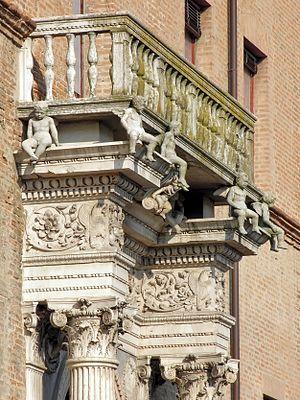
Le palazzo Prosperi-Sacrati est un important édifice situé dans le centre historique de la ville de Ferrare en Émilie-Romagne.